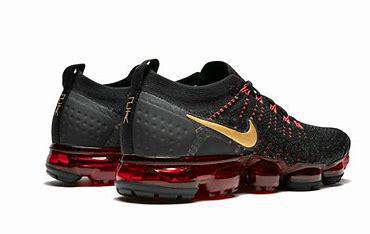
Brand: Nike
Model: Air Vapormax Flyknit 3